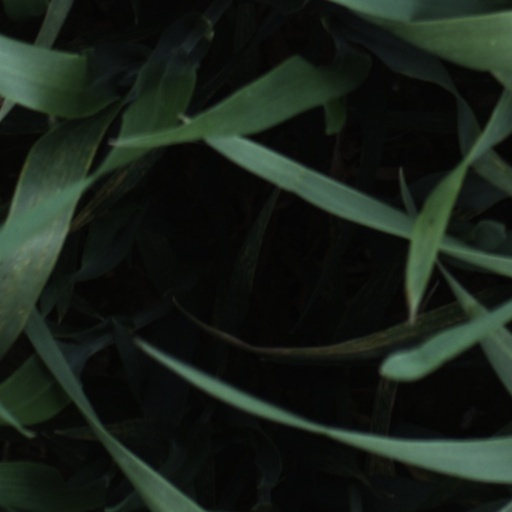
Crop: wheat